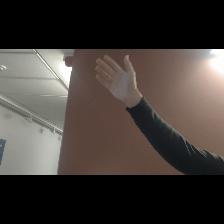
Label: Human